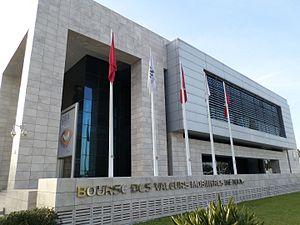
La Bourse de Tunis, appelée officiellement Bourse des Valeurs Mobilières de Tunis depuis le 15 novembre 1995, est une bourse basée à Tunis. Elle est responsable de la gestion, de la sécurité et de la promotion du marché tunisien des valeurs mobilières et ses actionnaires sont les sociétés d'intermédiation en bourse. Son principal indice boursier est le Tunindex.